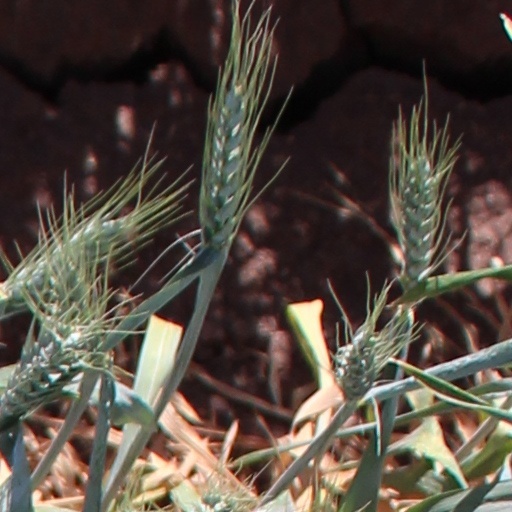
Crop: wheat